Richard Alpert (artist)

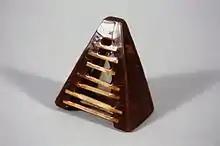

Alpert's work was described by University of California, Berkeley's Pacific Film Archive in 1980 as "concerned with performance sculpture, video and concept-oriented drawing and object sculpture". That year an exhibition of his work was held at La Mamelle, "Time Expands to Fit the Mold". In 1984 Alpert stated that his work was influenced not only by the performative arts but also by science. He wrote specifically that he has been inspired by Boyle's law as well as the second law of thermodynamics.